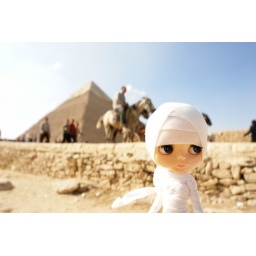
They only have horses in this area as there are plenty of buses and cars whizzing by.